Artificial vagina

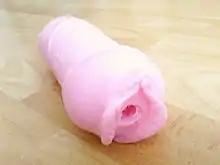
Artificial vagina

Vibrating bullets are usually controlled by a panel connected by a wire. Some kinds of vibrating artificial vagina are designed effect, replicating the role of a penis pump—with a bulb squeezed by the user.